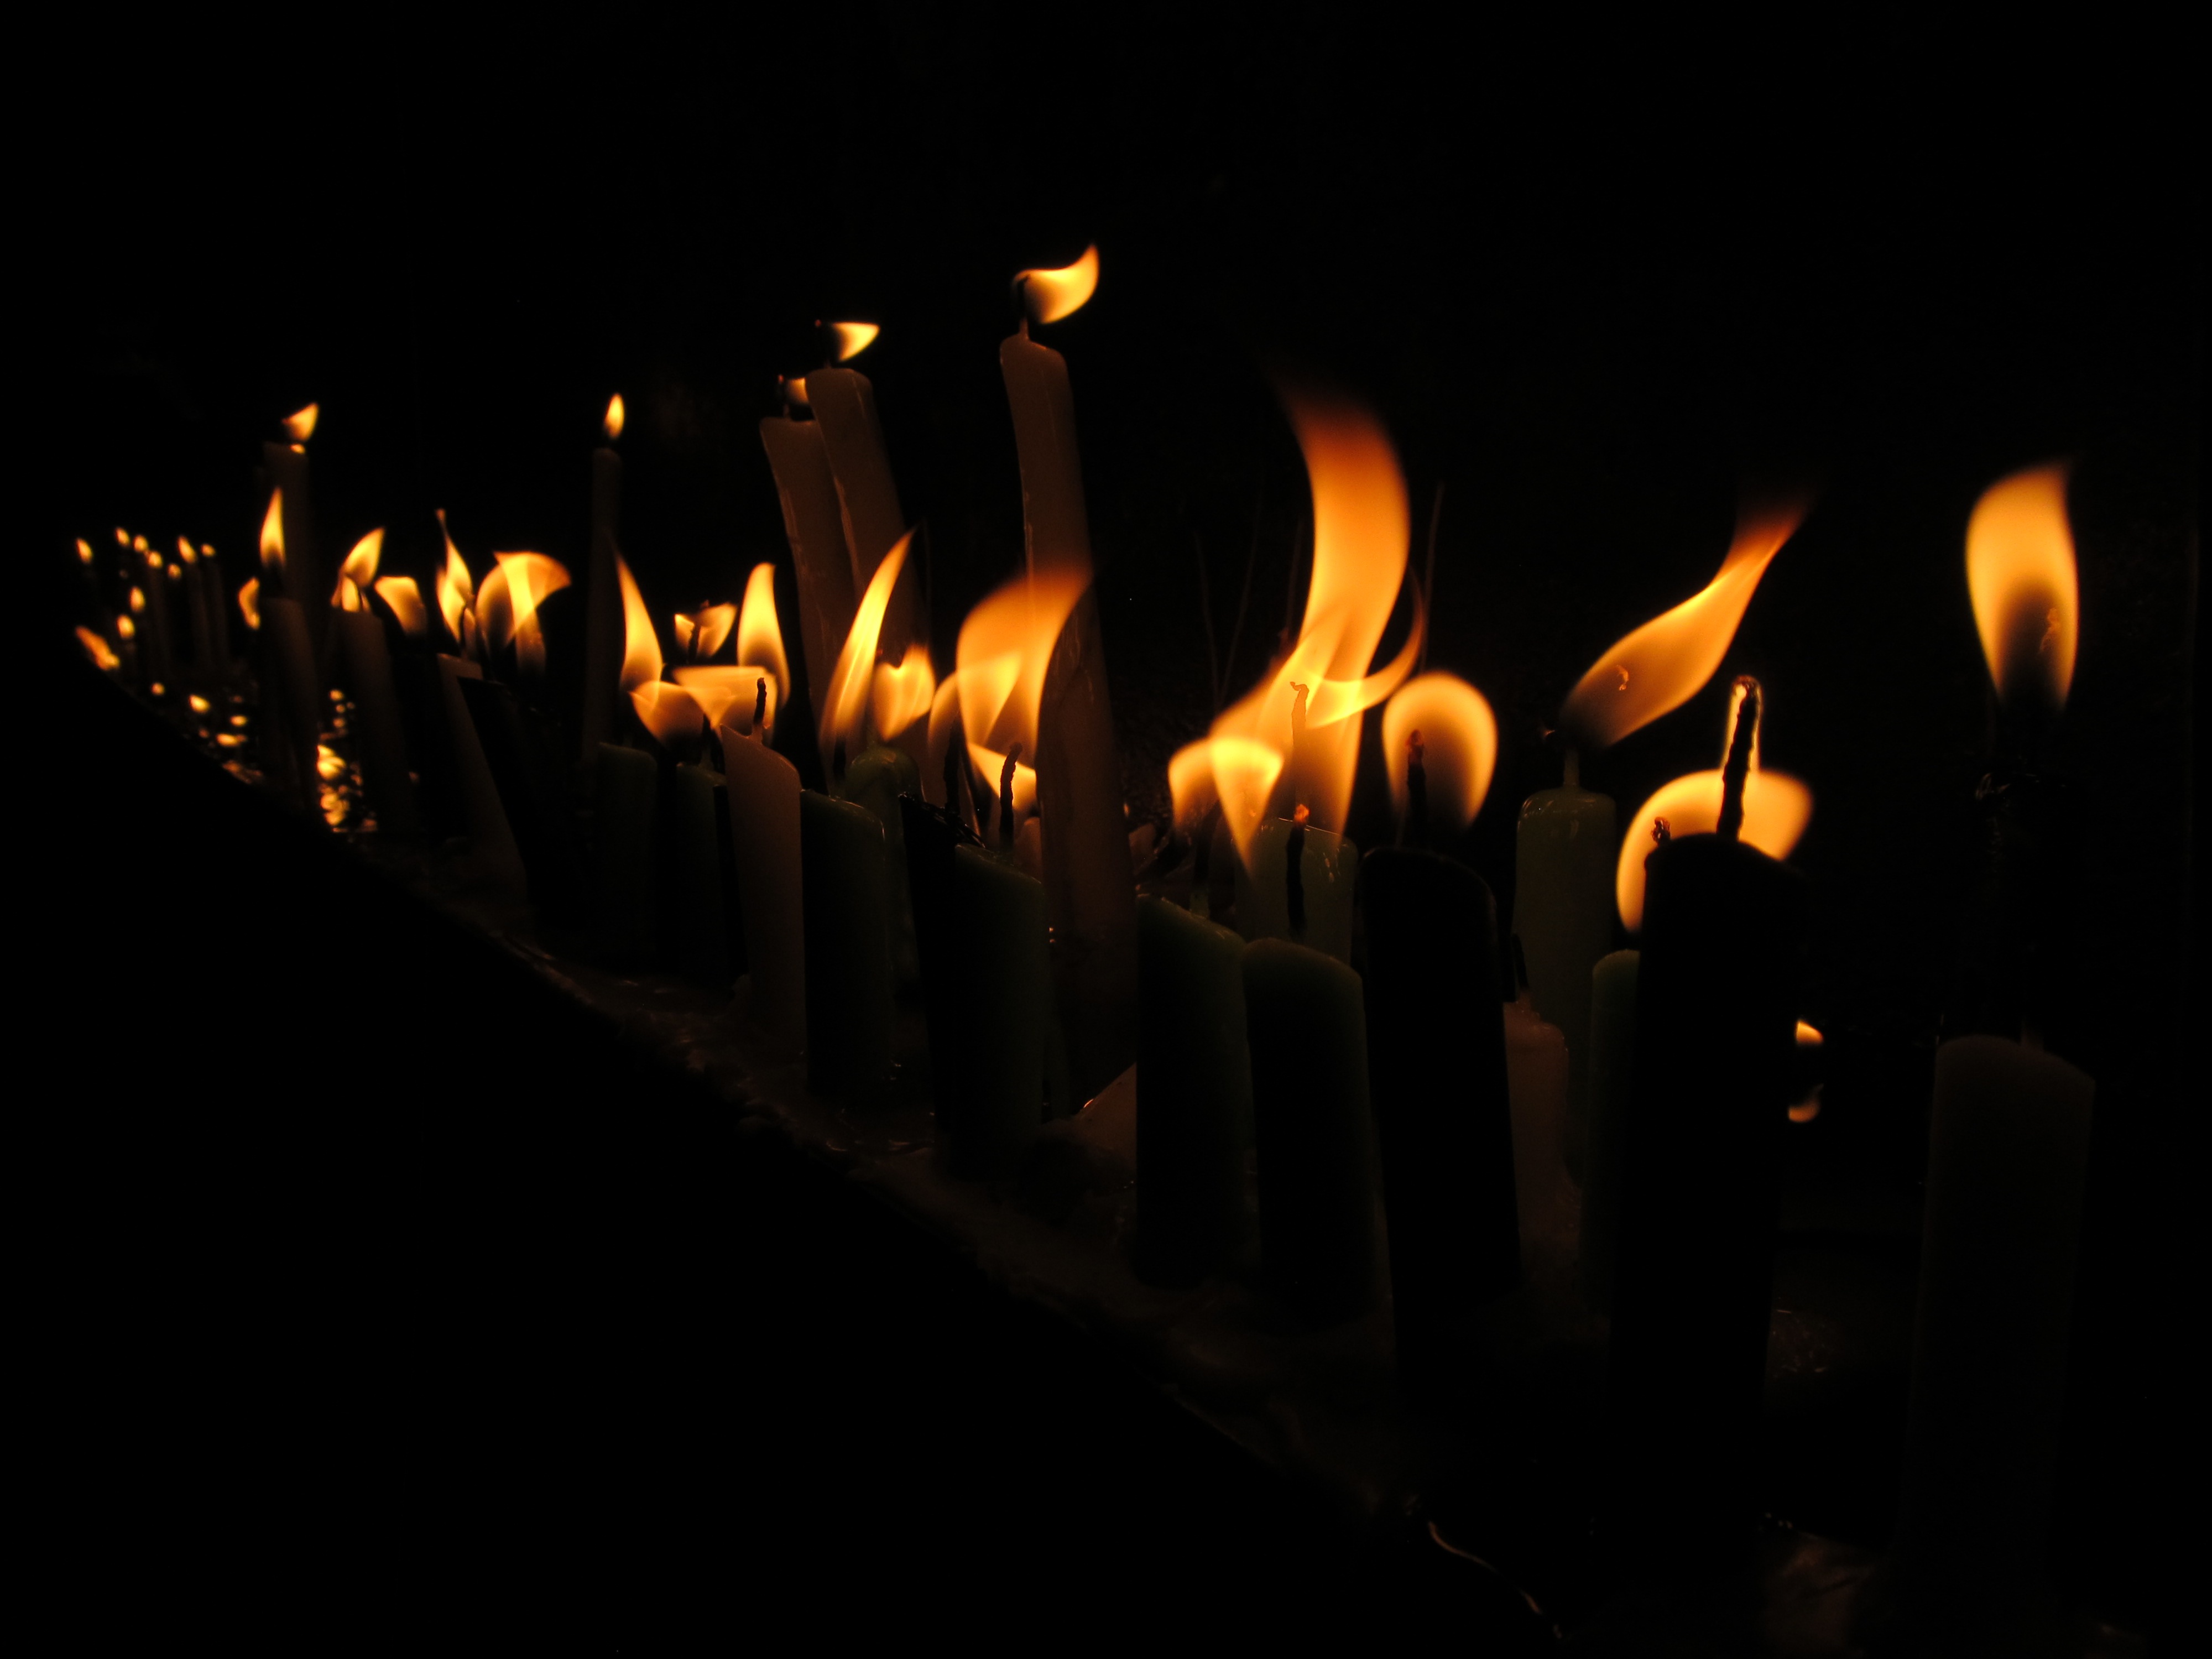
light, night, flame, fire, darkness, lighting, font